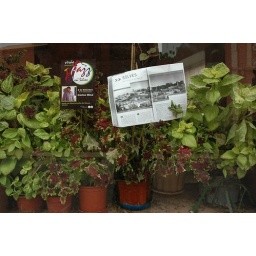
advertising in the plants in the window sill